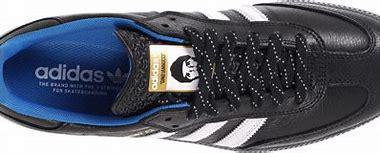
Brand: adidas
Model: Sambarose Skate